Lucien Pissarro

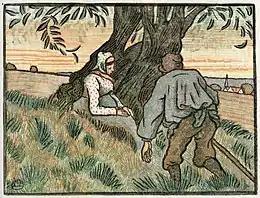
Lucien Pissarro, "Pastoral scene", 1901

Lucien Pissarro (20 February 1863 – 10 July 1944) was a French landscape painter, printmaker, wood engraver, designer, and printer of fine books. His landscape paintings employ techniques of Impressionism and Neo-Impressionism, but he also exhibited with Les XX. Apart from his landscapes, he painted a few still lifes and family portraits. Until 1890 he worked in France, but thereafter was based in Great Britain. He was the oldest son of the French Impressionist painter Camille Pissarro and his wife Julie (née Vellay).